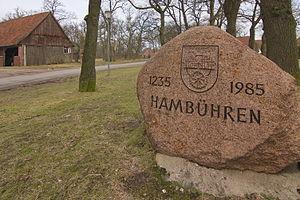
Hambühren est une commune de Basse-Saxe, située dans l'arrondissement de Celle.